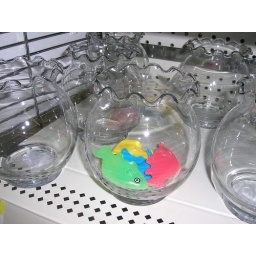
our fish in a wal-mart bowl